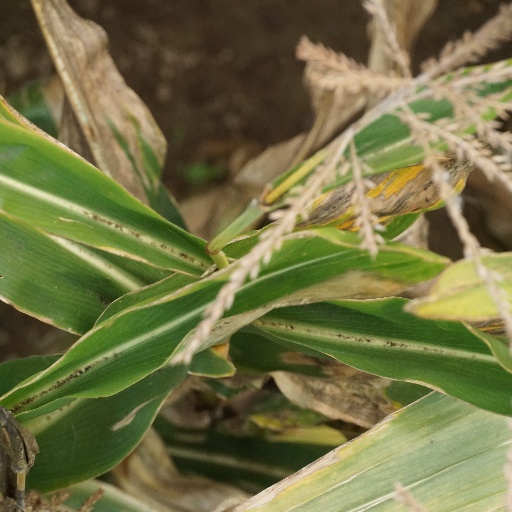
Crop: maize; corn